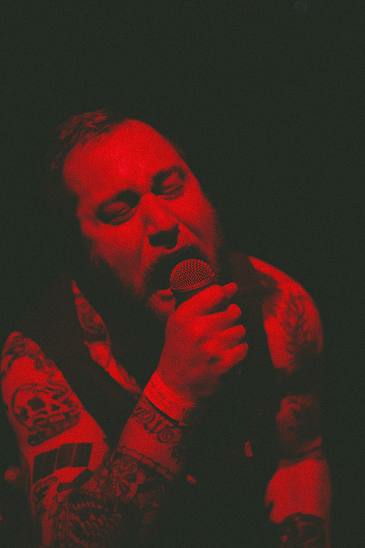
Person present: Yes